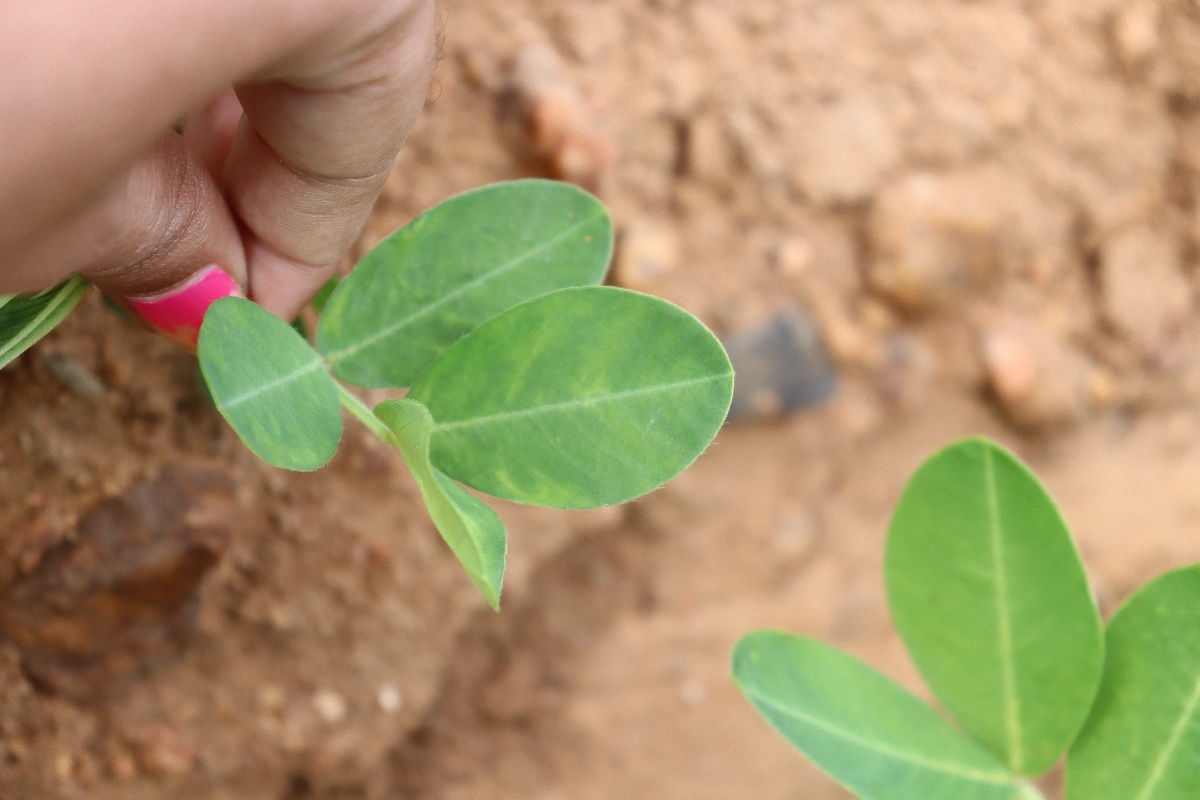
Label: healthy leaf